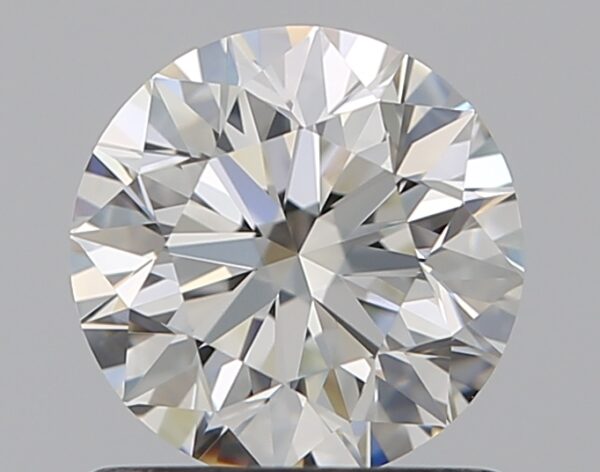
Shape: round
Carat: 0.9
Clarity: VVS2
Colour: H
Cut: EX
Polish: EX
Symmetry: EX
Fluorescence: N
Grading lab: GIA
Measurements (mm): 6.09 x 6.13 x 3.88